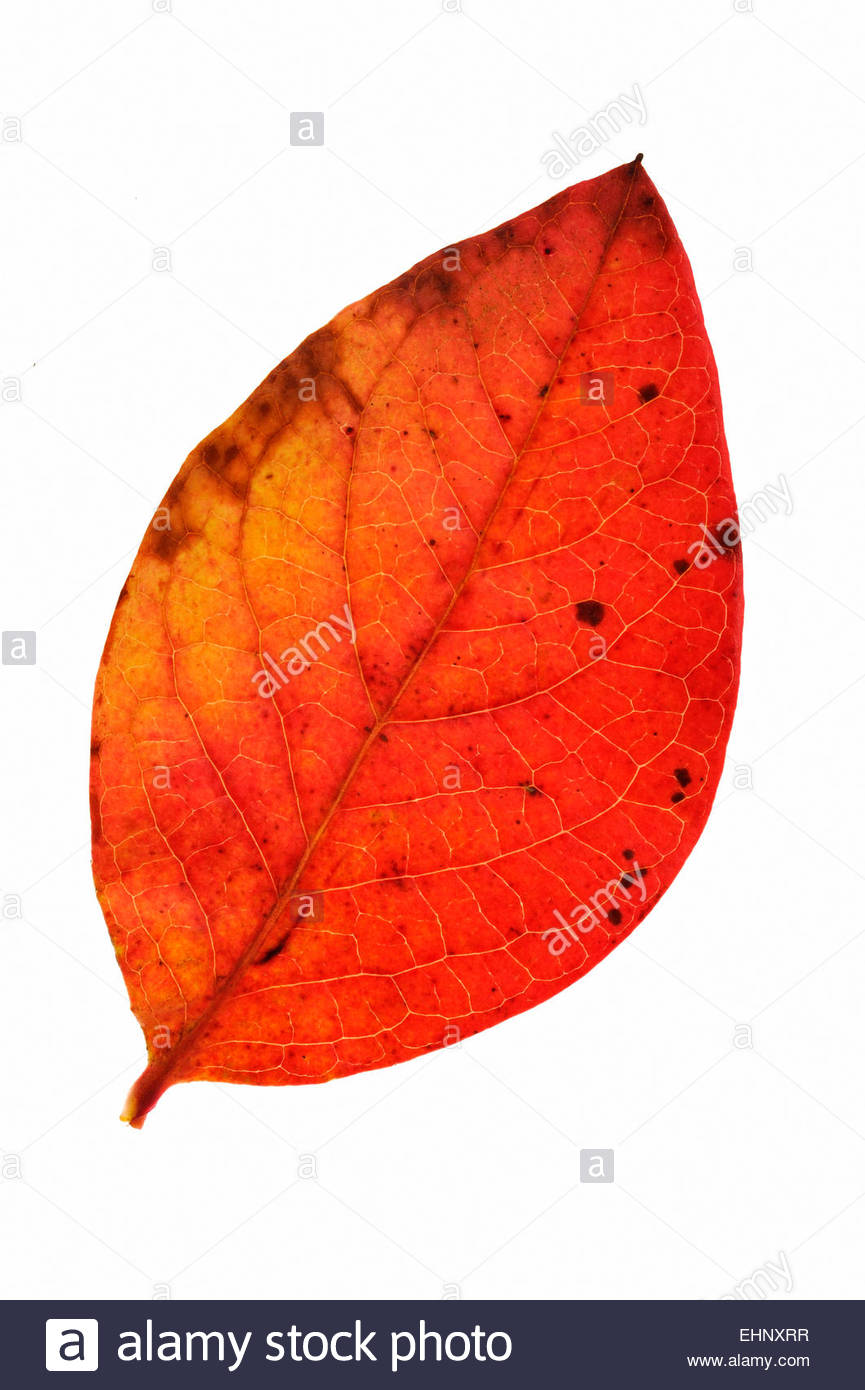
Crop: tomato
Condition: septoria_spot